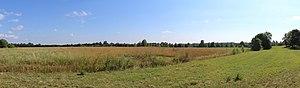
Prairie du Val-de-Saône à La Levée à Replonges.
Replonges est une commune française située dans le département de l'Ain, en région Auvergne-Rhône-Alpes.